Describe the emotion expressed in this image:  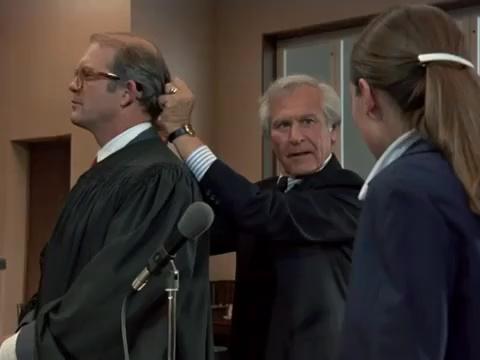
This person displays Pain, valence and arousal with low intensity.